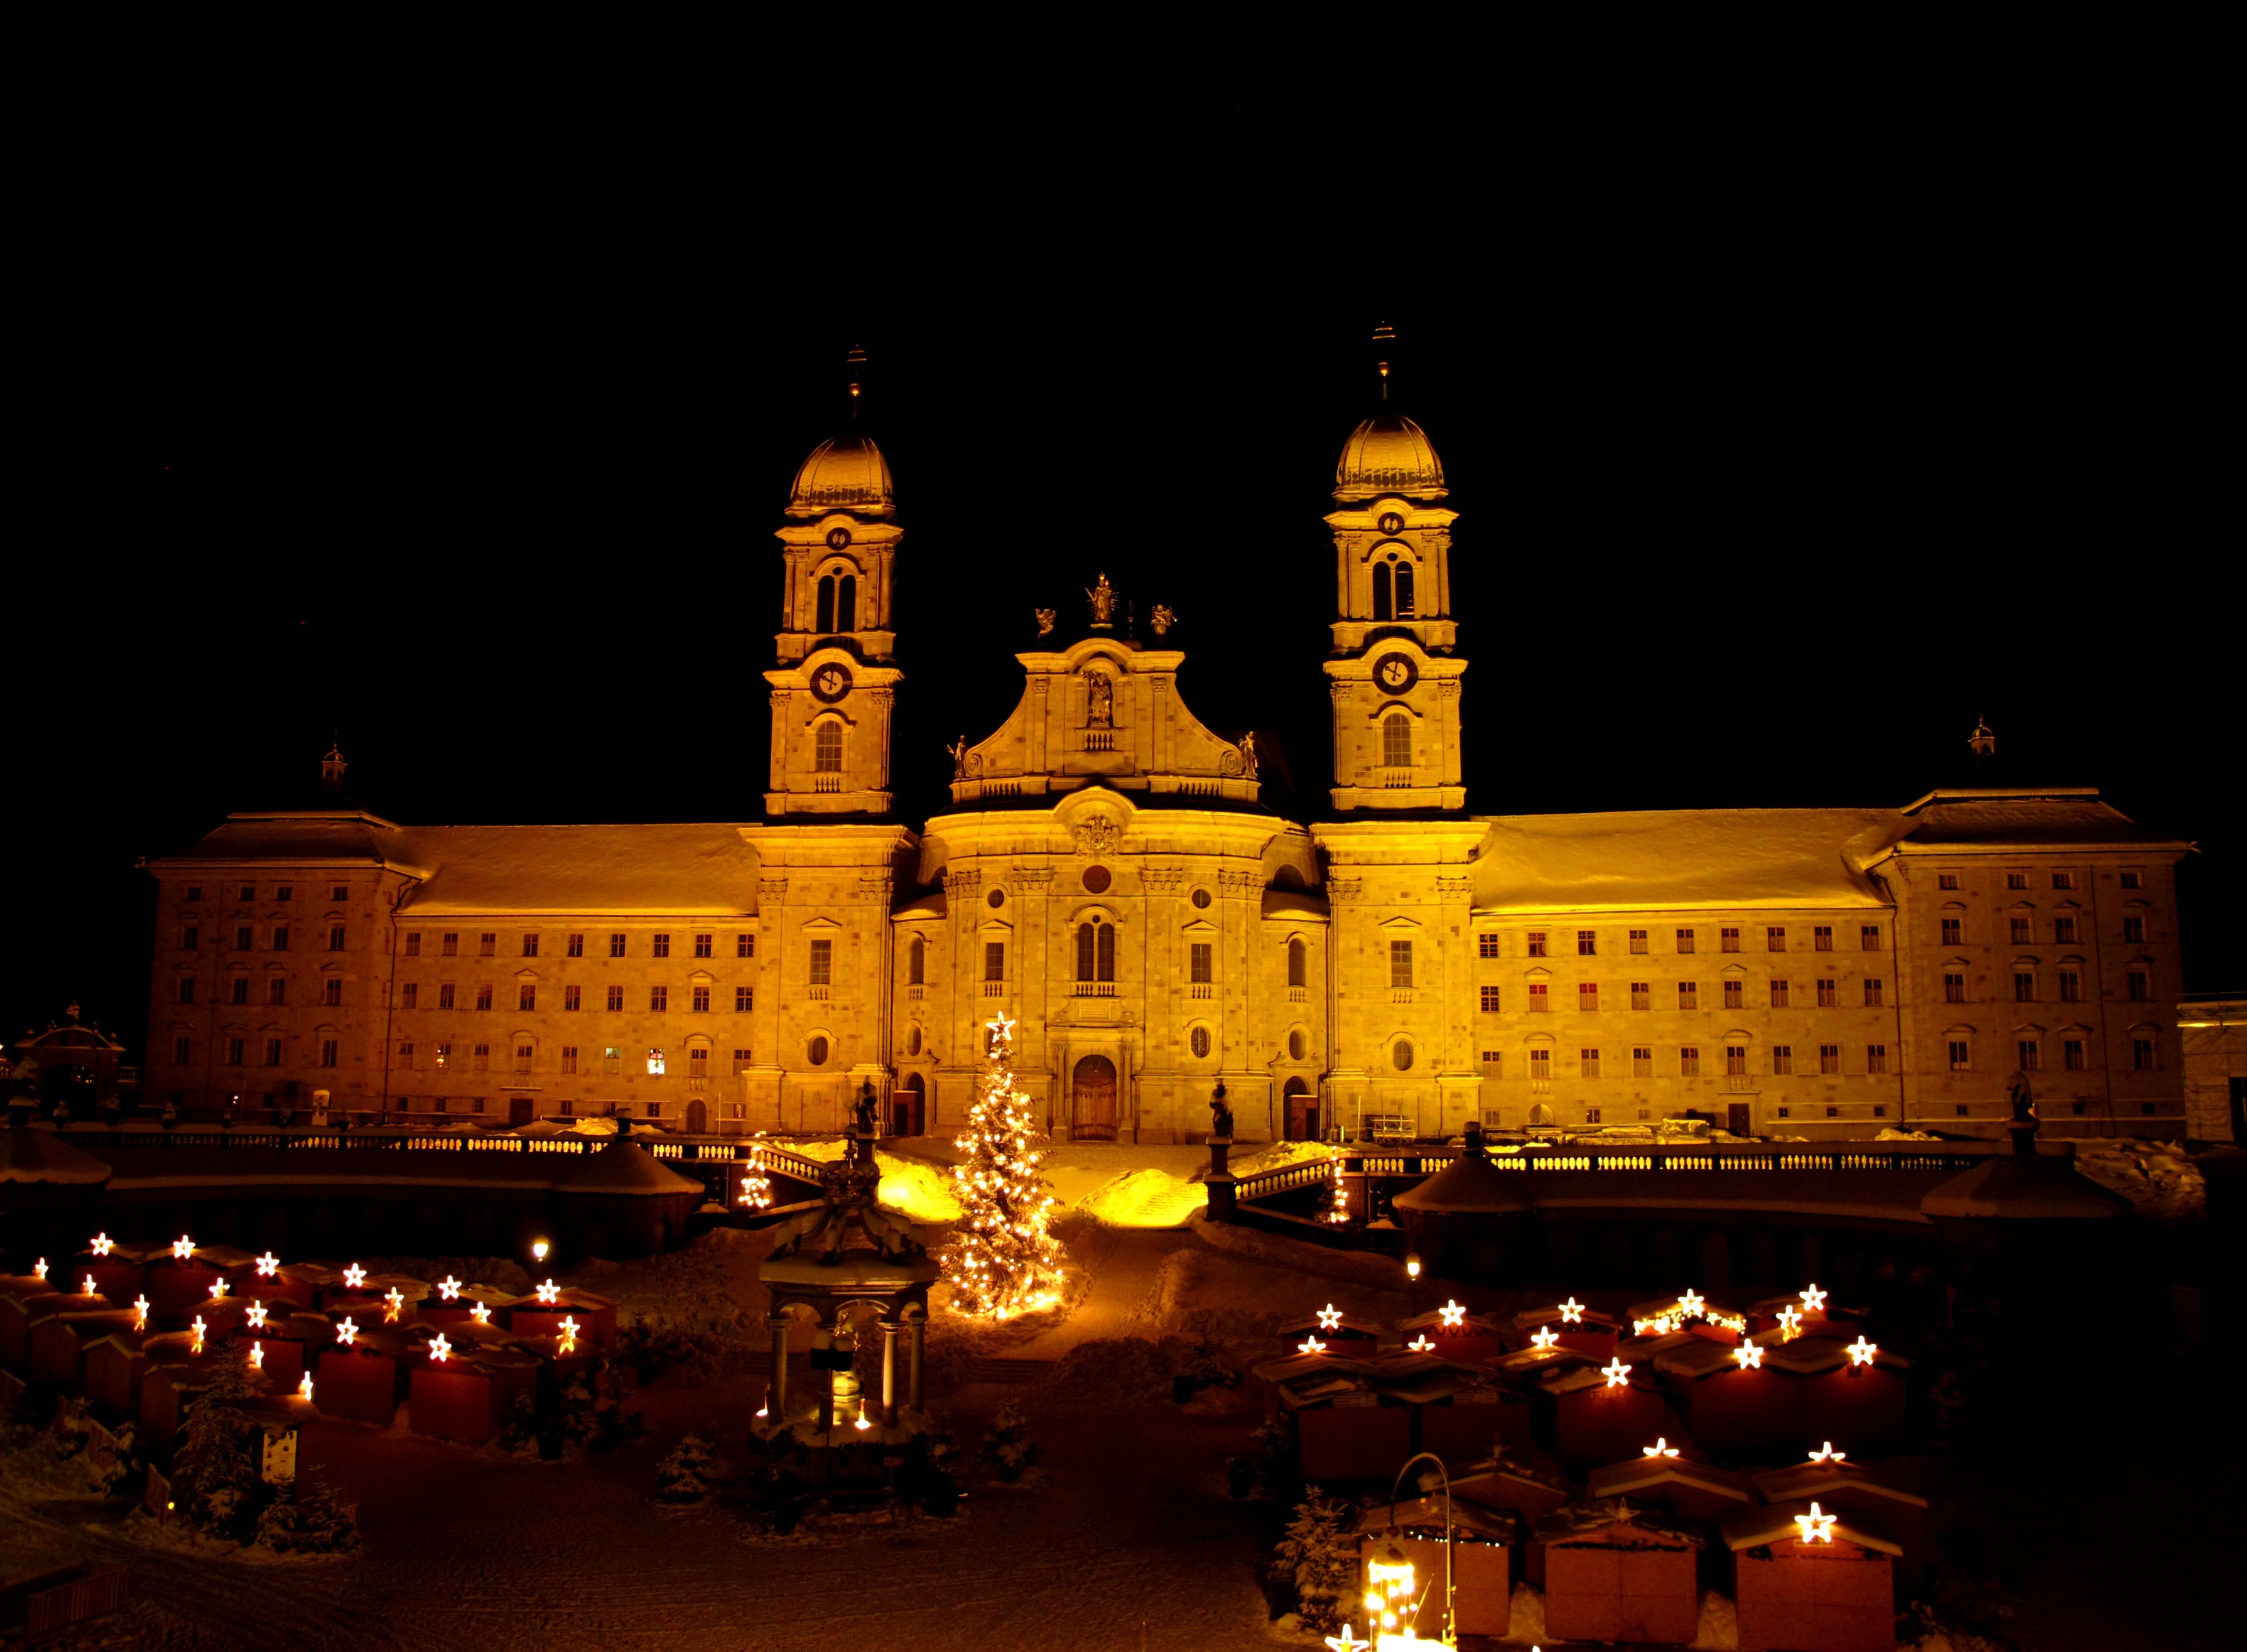
light, night, evening, landmark, christmas, lighting, place of worship, christmas market, einsiedeln monastery